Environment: real
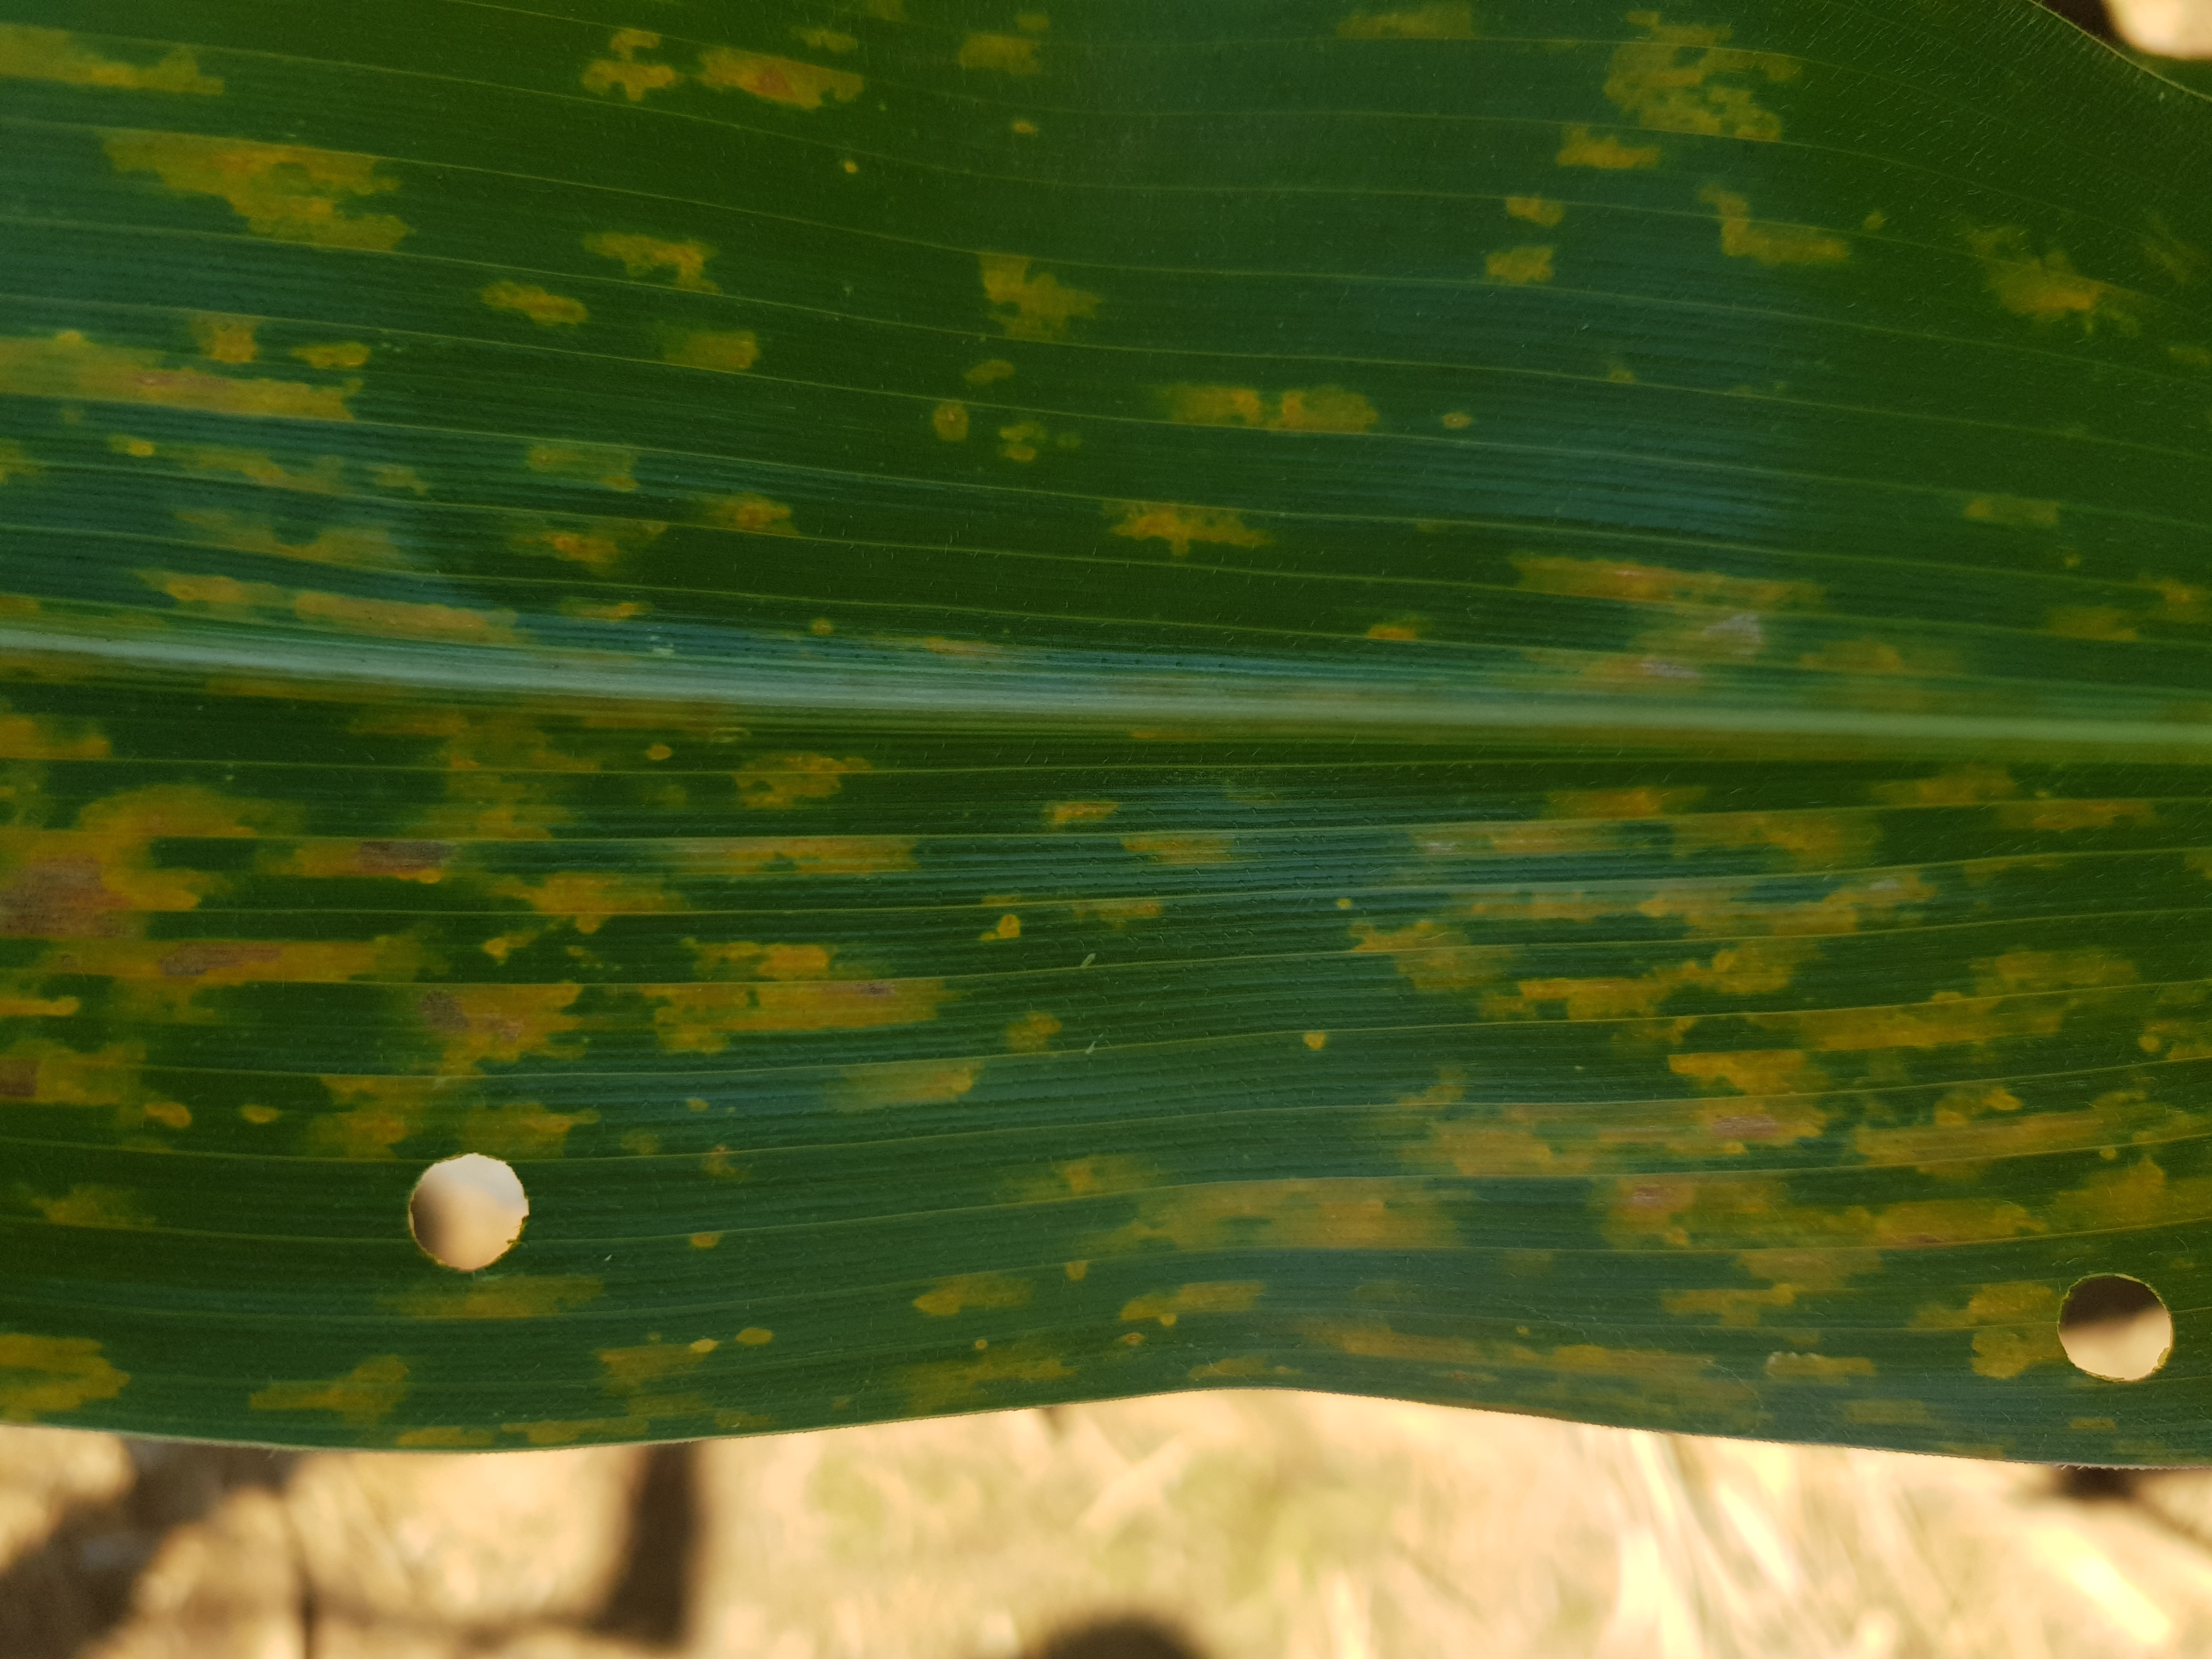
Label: gray_leaf_spot